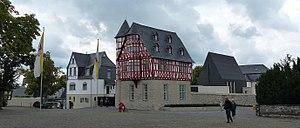
Franz-Peter Tebartz-van Elst, né le 20 novembre 1959 à Kevelaer, est un prélat catholique allemand, évêque de Limbourg de 2008 à 2014. À la suite du scandale provoqué par ses dépenses somptuaires, le pape François accepte sa démission en mars 2014.